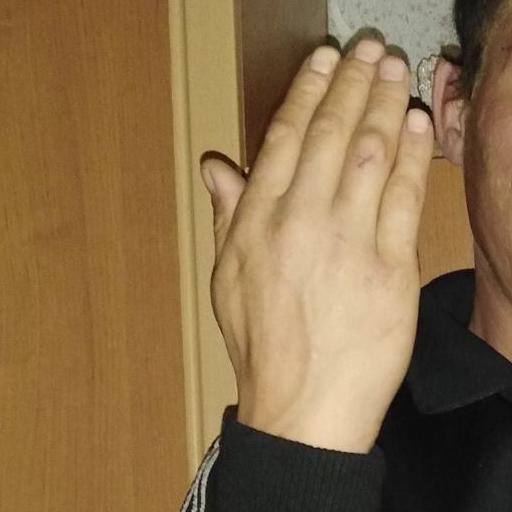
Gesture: stop_inverted